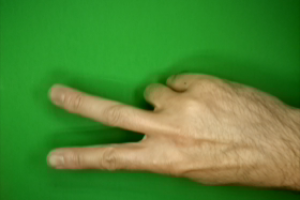
Label: scissors